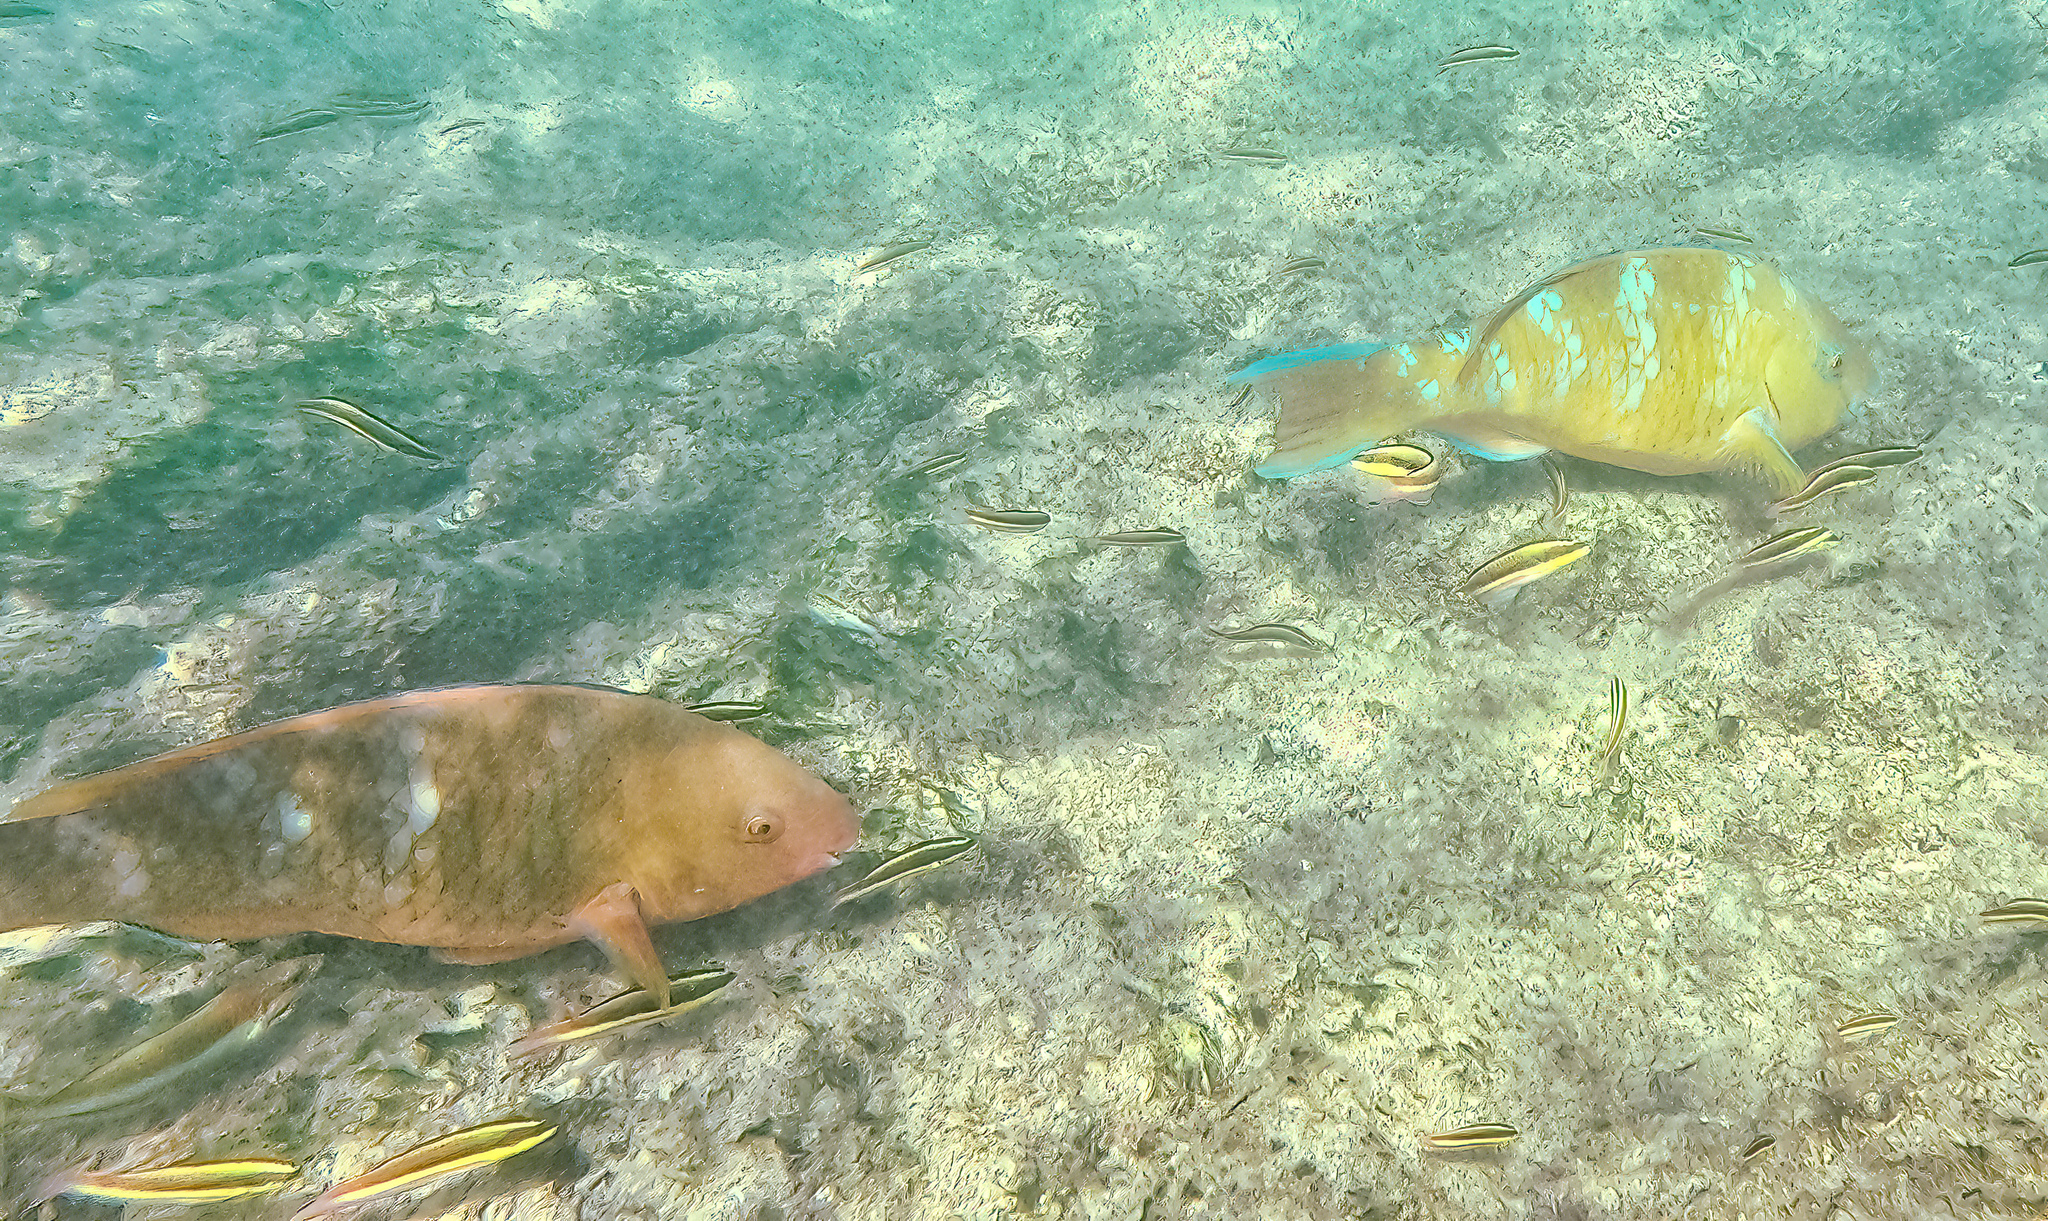
Scarus ghobban (Blue-barred Parrotfish)